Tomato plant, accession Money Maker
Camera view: tilt-top (135 deg); turntable rotation: 90 degrees
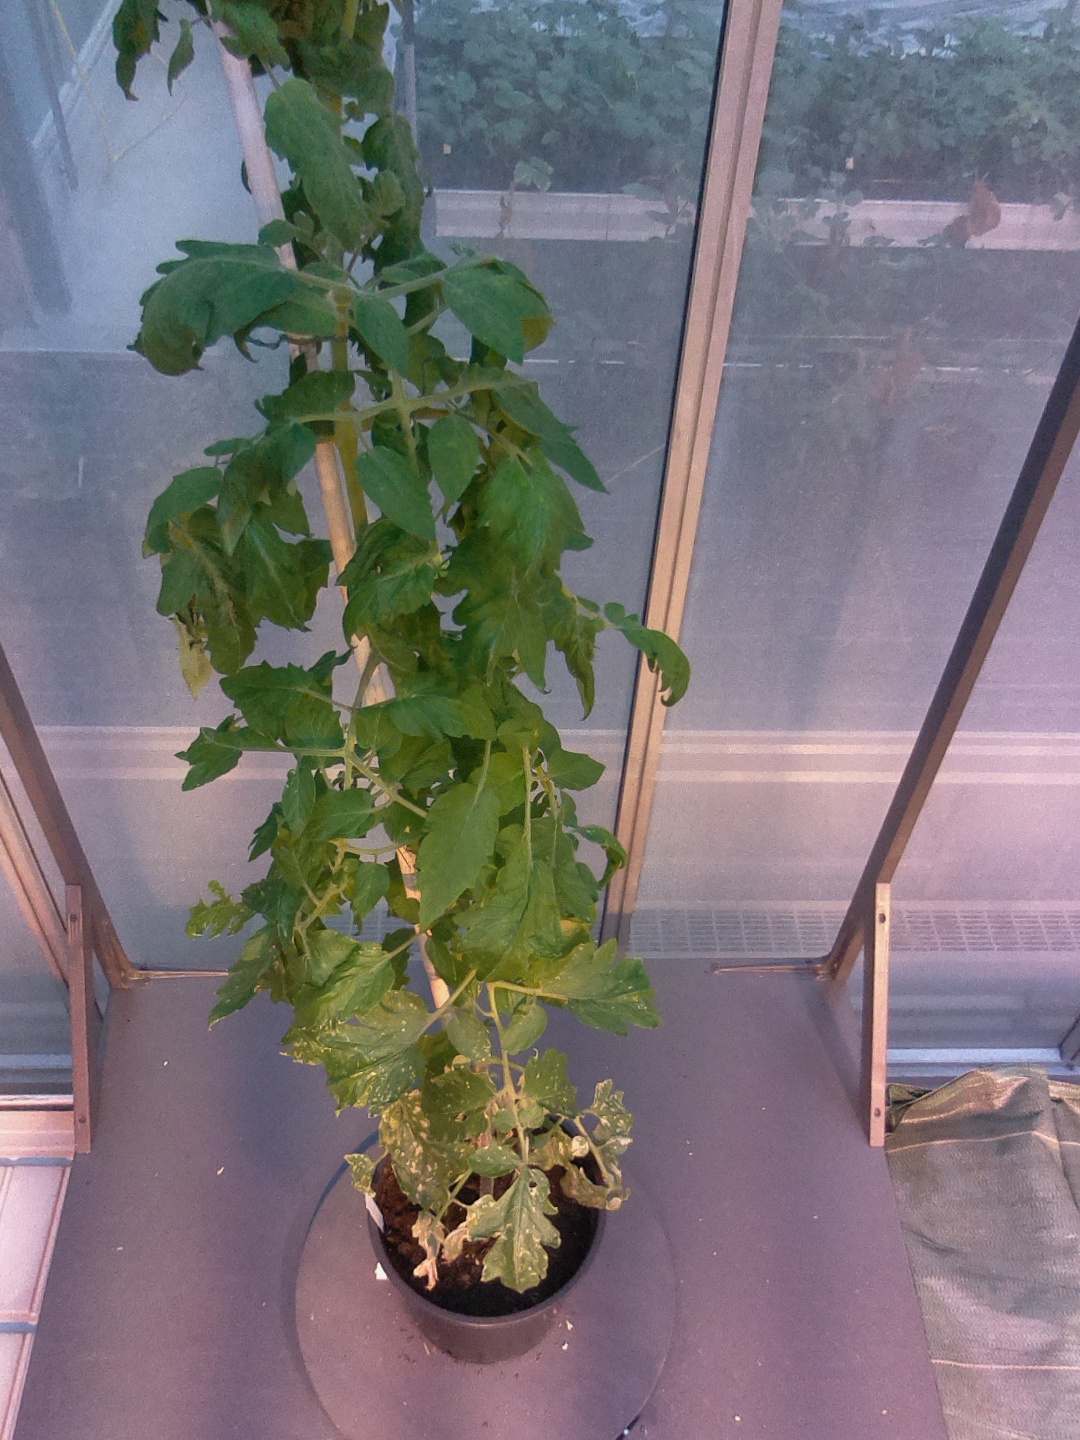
BBCH growth stage 70: Fruits at the main stem or branches visibles